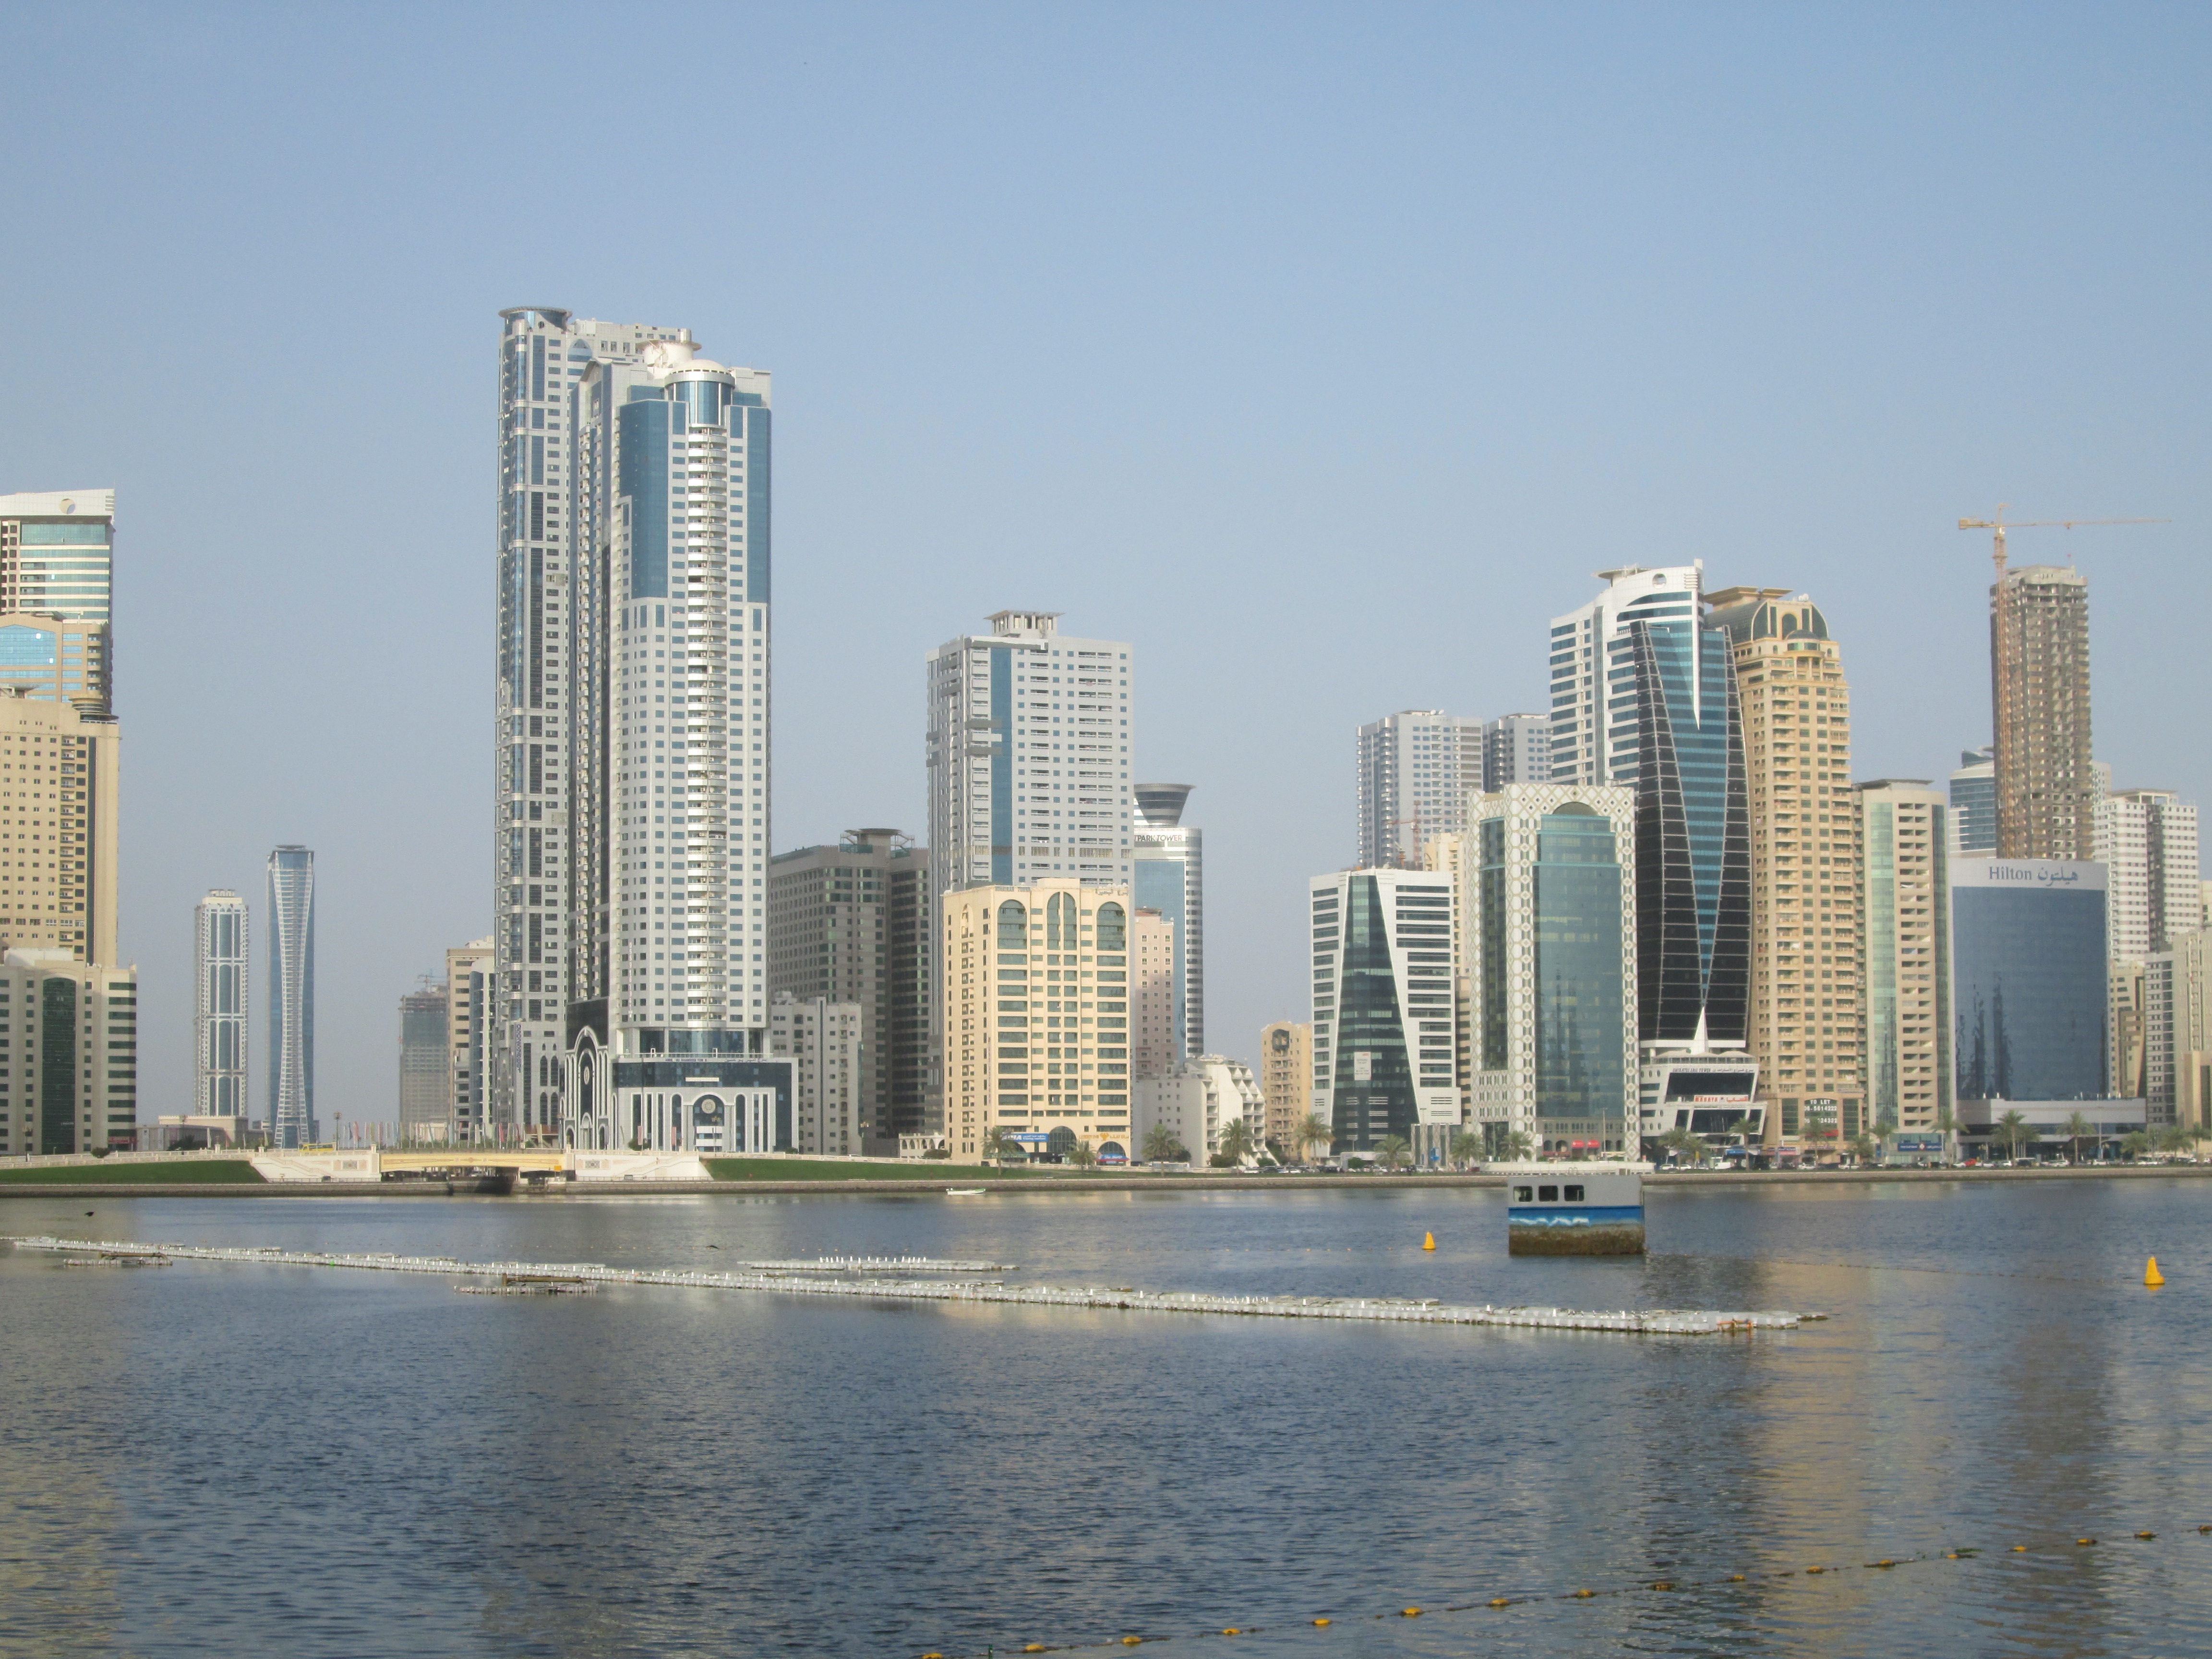
horizon, skyline, city, skyscraper, cityscape, downtown, reflection, tower, landmark, waterfront, tower block, metropolis, condominium, united arab emirates, urban area, sharjah downtown, geographical feature, human settlement, metropolitan area